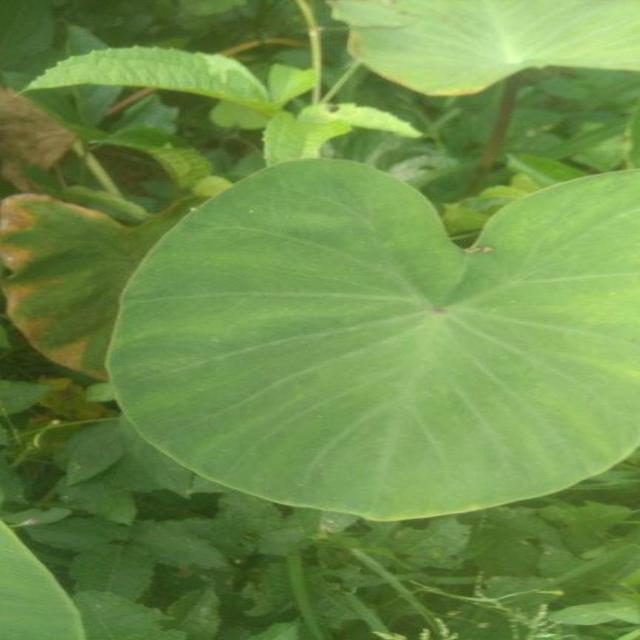
Label: Healthy